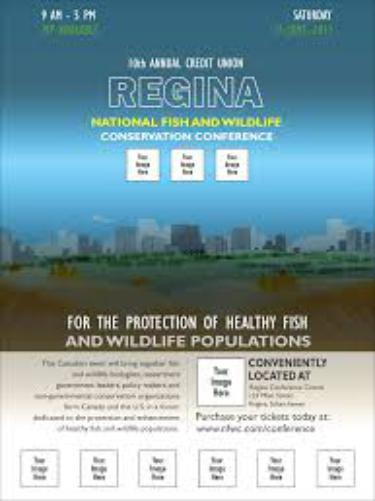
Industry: Clothes